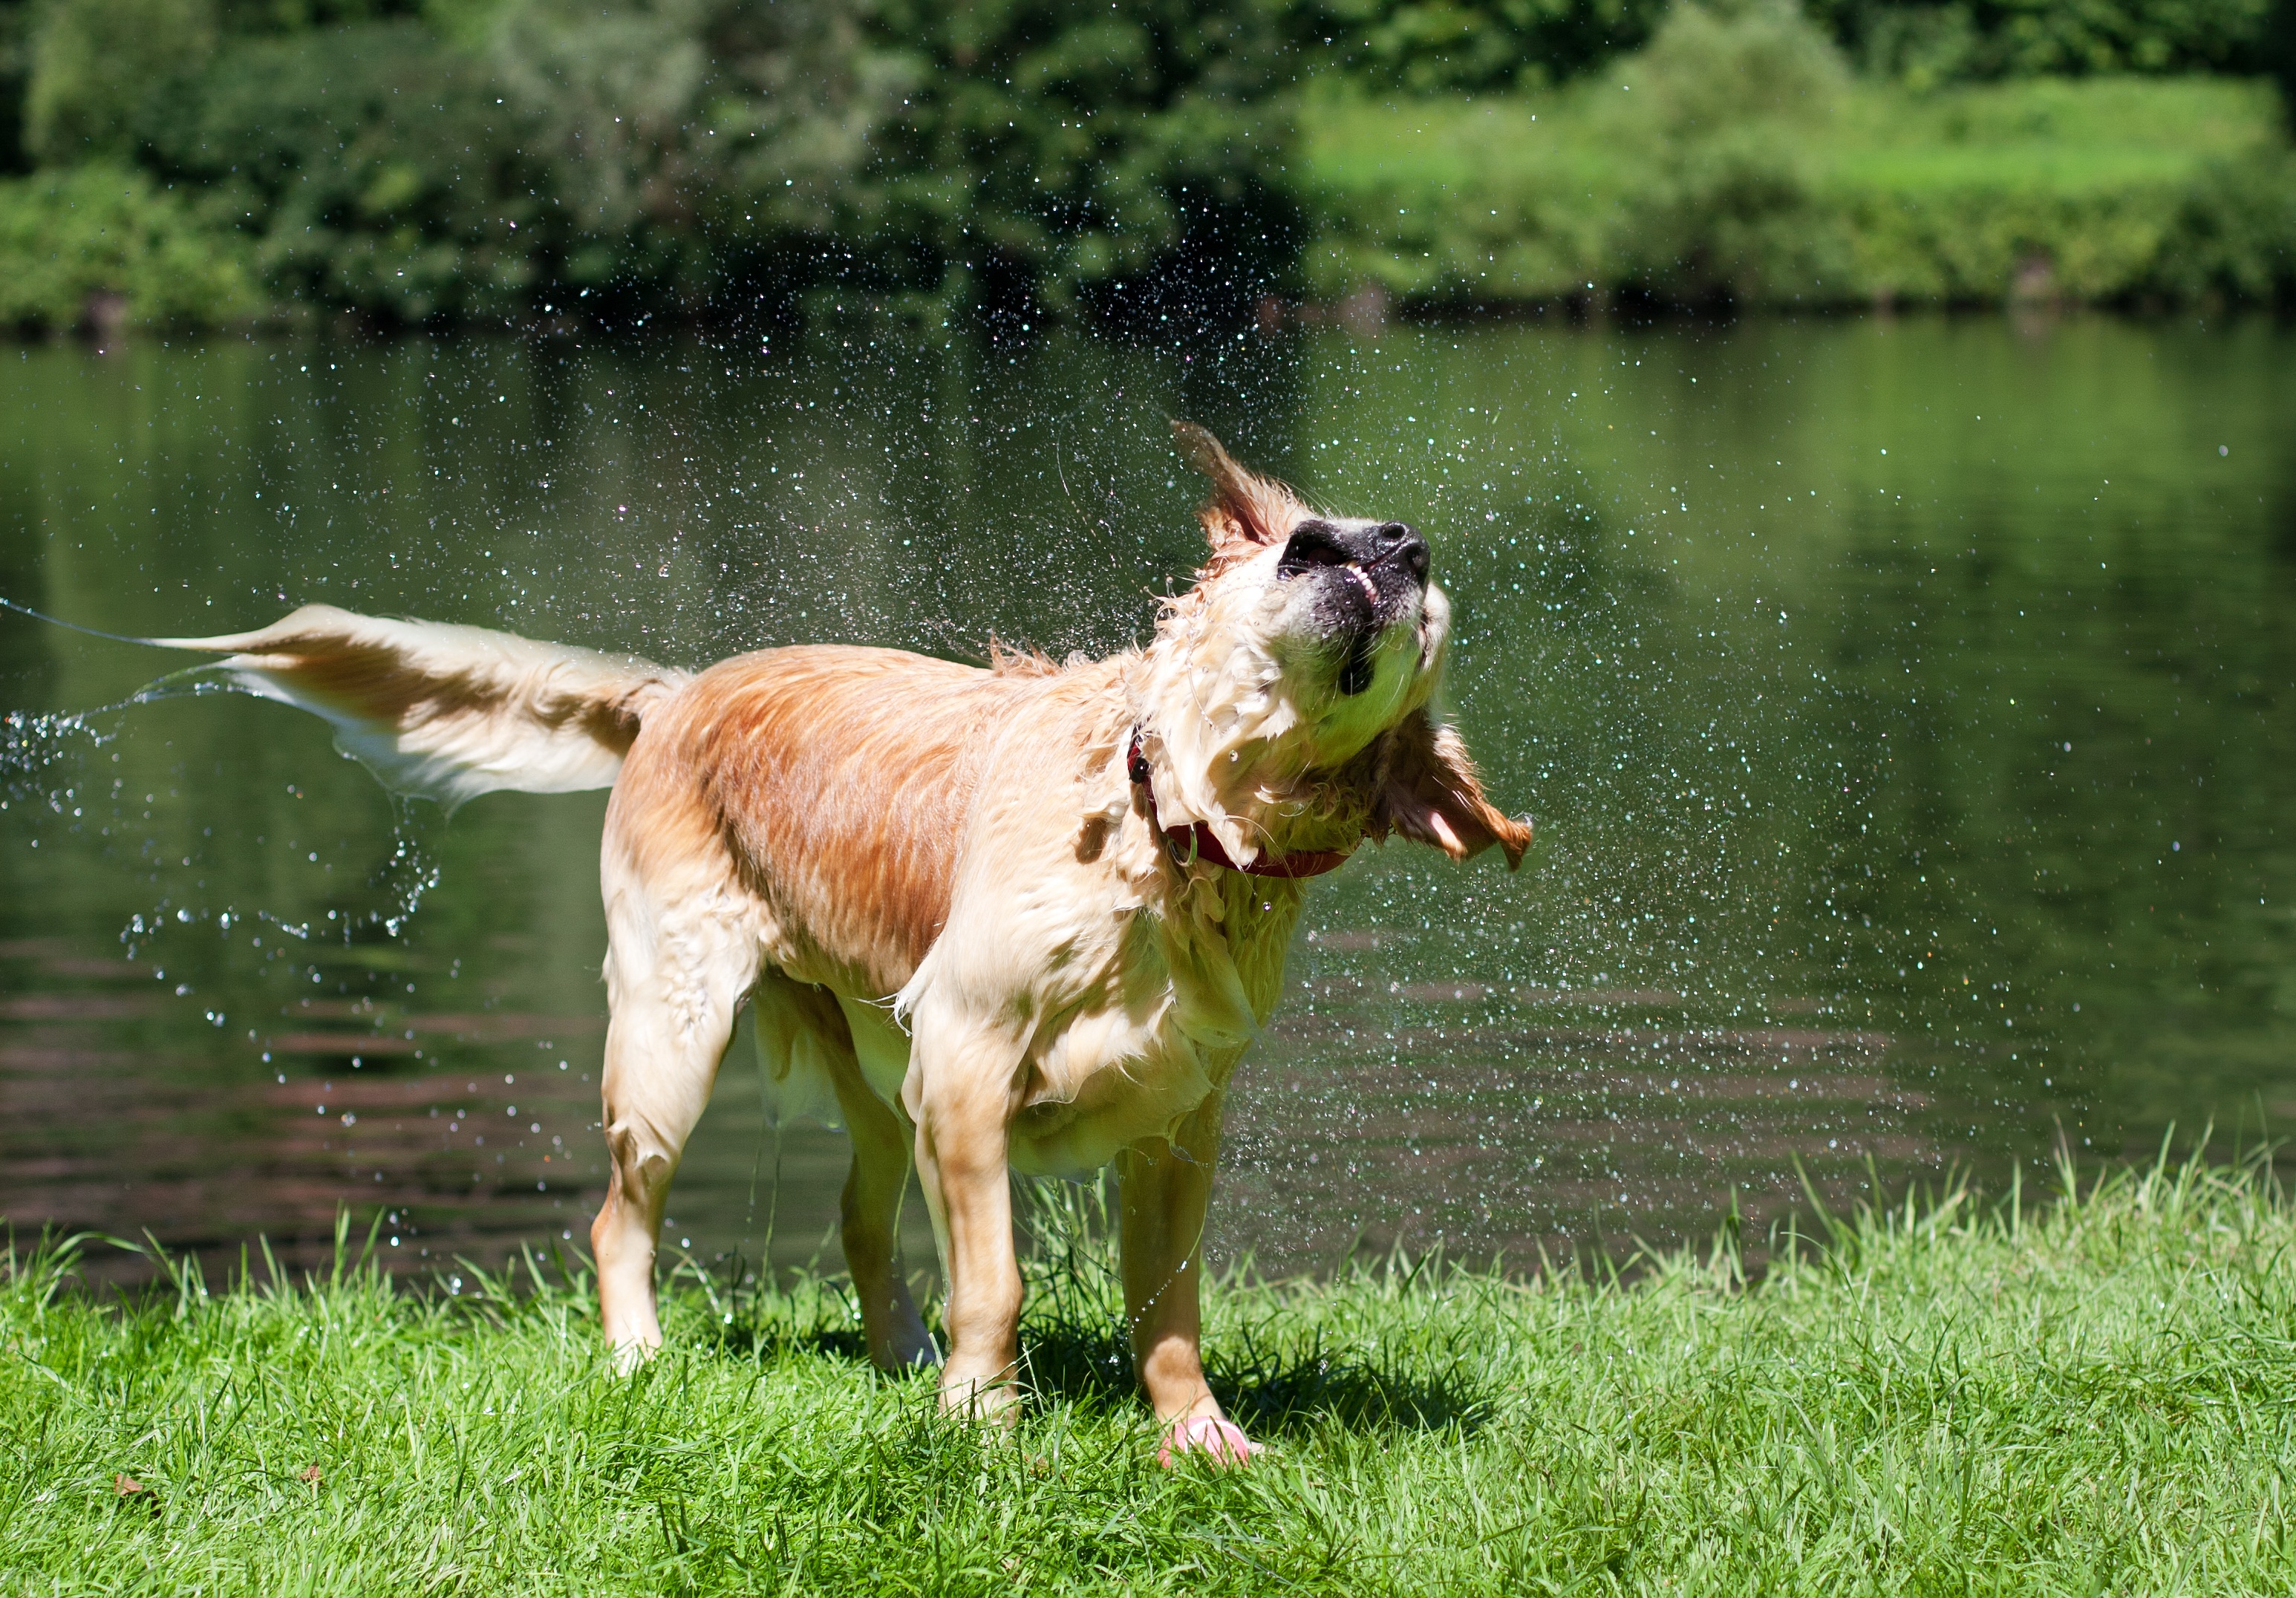
grass, lawn, wet, dog, river, summer, swim, mammal, golden retriever, vertebrate, out, shake, dog like mammal